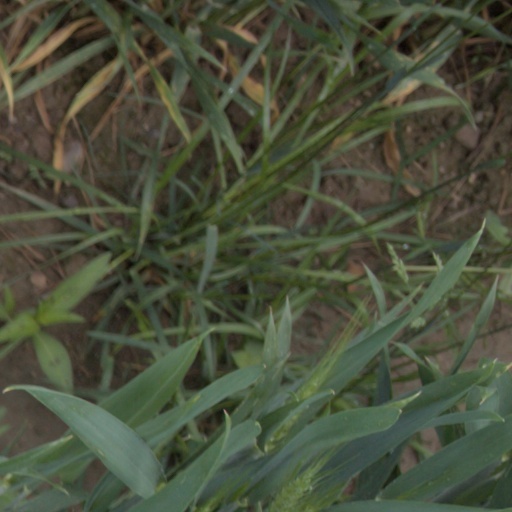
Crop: wheat